History of Ukraine

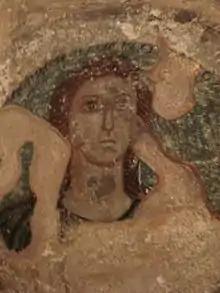
The goddess Demeter in a Greek fresco from Panticapaeum in the Bosporan Kingdom, 1st century AD, Crimea

During the Iron Age, the region witnessed the rise and interaction of diverse peoples and cultures. Following earlier Bronze Age societies, the Dacians, alongside nomadic groups such as the Cimmerians (associated with the Novocherkassk archaeological culture), Scythians, and Sarmatians, dominated the landscape. Among these, the Scythians established a powerful kingdom that flourished between 750 and 250 BC, characterized by their mastery of mounted warfare and trade networks spanning vast territories.